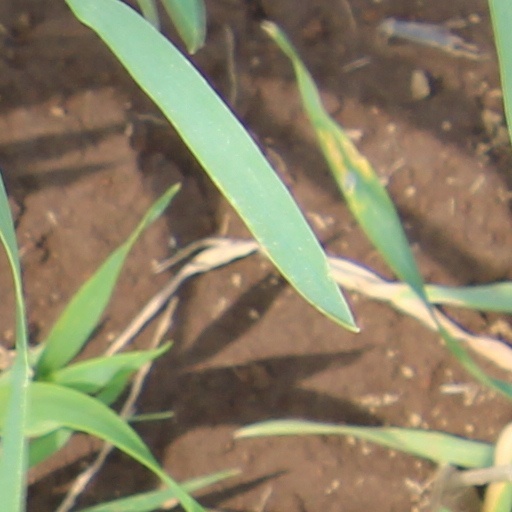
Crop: wheat